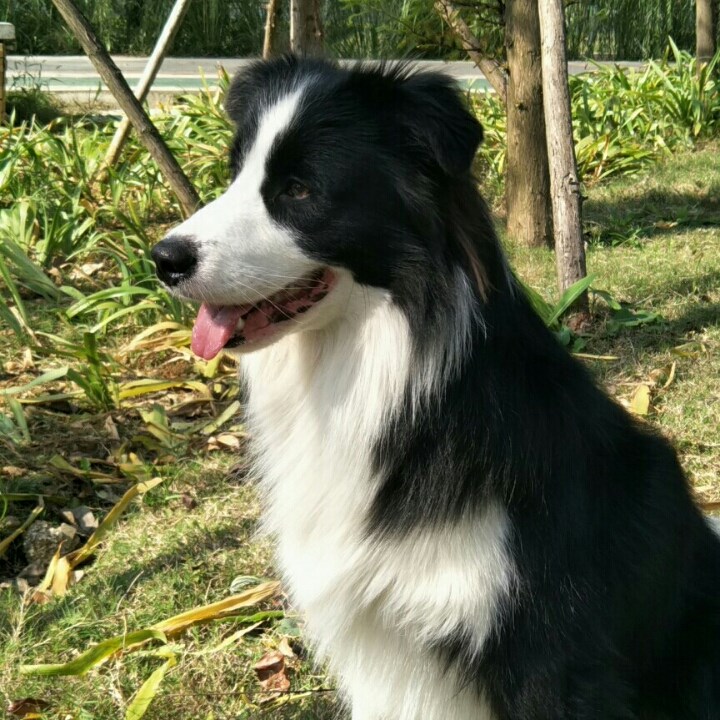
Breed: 2594-n000109-Border_collie